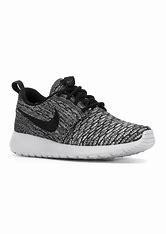
Brand: Nike
Model: Roshe One